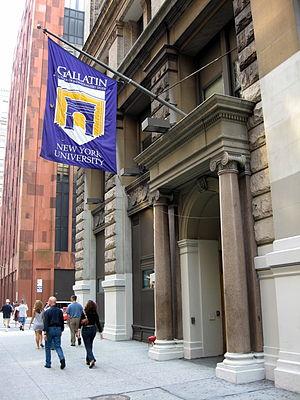
La Gallatin School of Individualized Study est un établissement d'enseignement supérieur de l'Université de New York. Fondée en 1972, elle a été baptisée en l'honneur d'Albert Gallatin, Secrétaire américain du Trésor sous la présidence de Thomas Jefferson, et l'un des pères fondateurs de l'université de New York. Elle compte actuellement 1 400 étudiants.